Legacy pollution

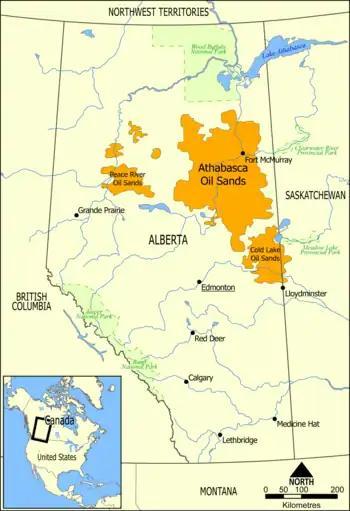

The Giant Mine was a large gold mine that was predominately active during the period of 1949-1999. During this period, approximately 20,000 tonnes of arsenic was released at the site. The mine was owned by the company Royal Oak Mines until 1999. The mine went bankrupt and ownership was transferred to the federal and territorial governments. In the process of operations, ore roasting is a commonly used practice for gold recovery. The Giant Mine used ore as a method of gold recovery primarily, and with this method of use came the release of large amounts of arsenic. Ore roasting is impactful to toxicity levels of arsenic, increases the solubility, and increases its rate of Bioaccessibility. Studies have shown that underground chambers at the site contain approximately 237,000 tonnes of arsenic trioxide dust. This has led to arsenic concentrations exceeding 4000 parts per million (ppm) without accounting other sources of arsenic sources and sinks that are present in the area that further contaminate the region. Local Metis populations have given statements regarding the former mine site stating that their land, fish, and water are all contaminated from legacy pollution caused by the site. a representative of the community stated that cancer rates in his community have risen due to the legacy pollution still impacting the local community.